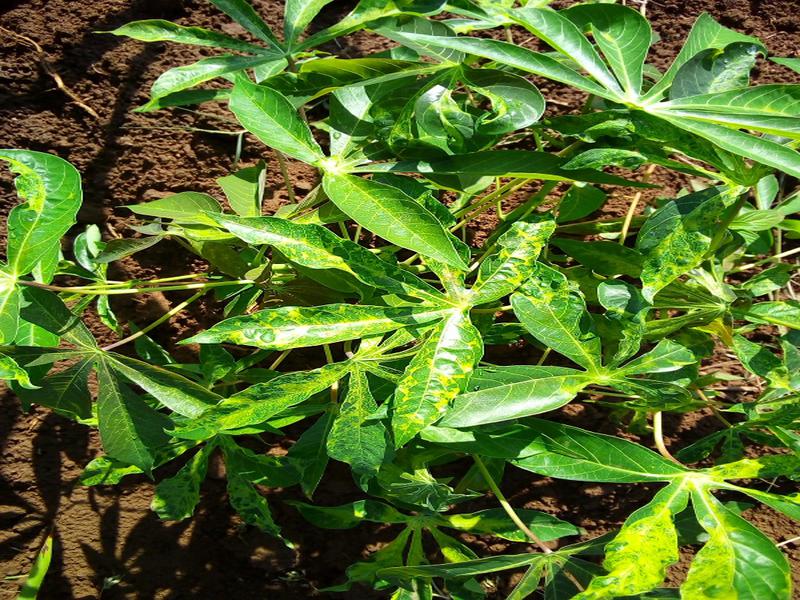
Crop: cassava
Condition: mosaic_disease